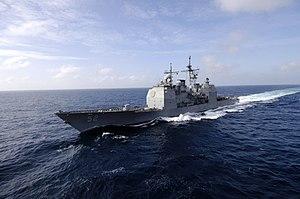
L'USS Bunker Hill (CG-52) est un croiseur lance-missiles de l'United States Navy.